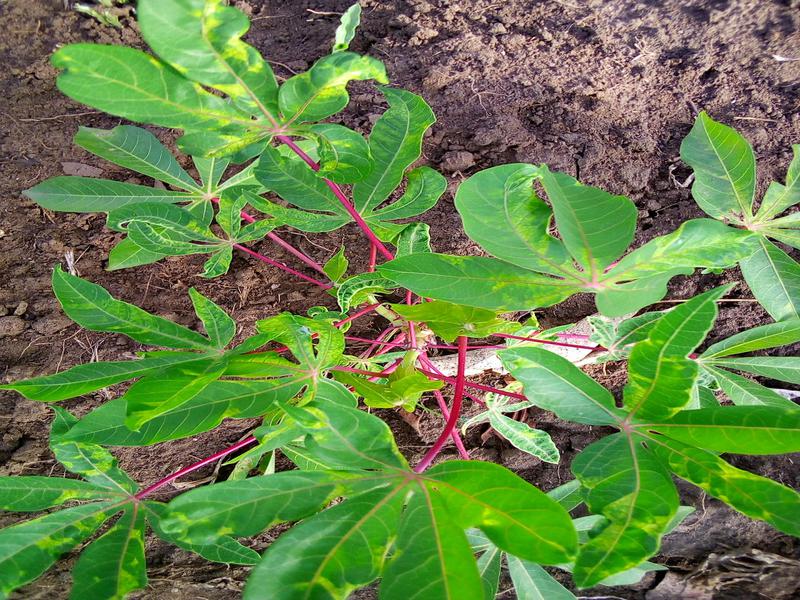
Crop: cassava
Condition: mosaic_disease